Energy policy of the European Union

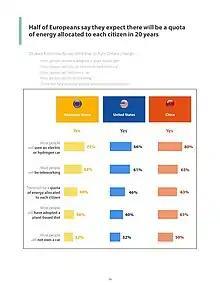
Half of European respondents to a survey on climate say they expect there will be a quota of energy allocated to each citizen in 20 years.

In a poll carried out for the European Commission in October and November 2005, 47% of the citizens questioned in the 27 countries of the EU (including the 2 states that joined in 2007) were in favour of taking decisions on key energy policy issues at a European level. 37% favoured national decisions and 8% that they be tackled locally.